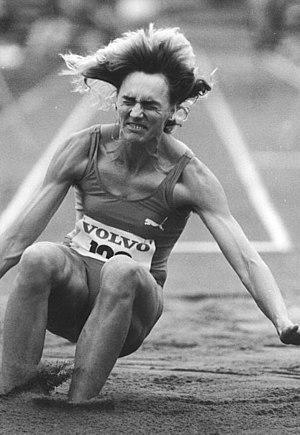
Le saut en longueur masculin fait partie des épreuves inscrites au programme des premiers championnats d'Europe d'athlétisme, en 1934, à Turin. L'épreuve féminine fait son apparition lors de l'édition suivante, en 1938.
Les records du monde du saut en longueur sont actuellement détenus par l'Américain Mike Powell, avec la distance de 8,95 m le 30 août 1991 en finale des championnats du monde de Tokyo, au Japon, et par l'ex-Soviétique Galina Chistyakova qui atteint la marque de 7,52 m le 11 juin 1988 à Leningrad en URSS.